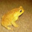
Label: frog